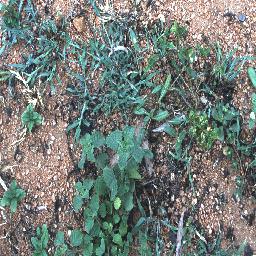
Label: negative